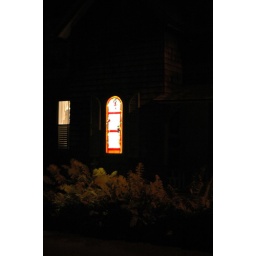
A stained glass window in one of the cottages.